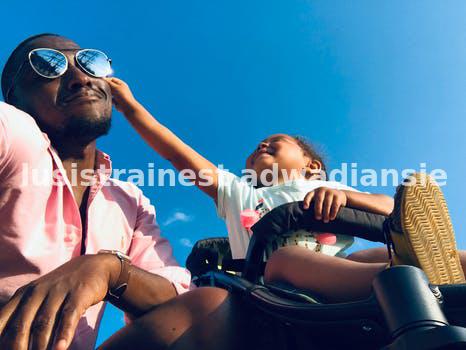
Label: Watermark